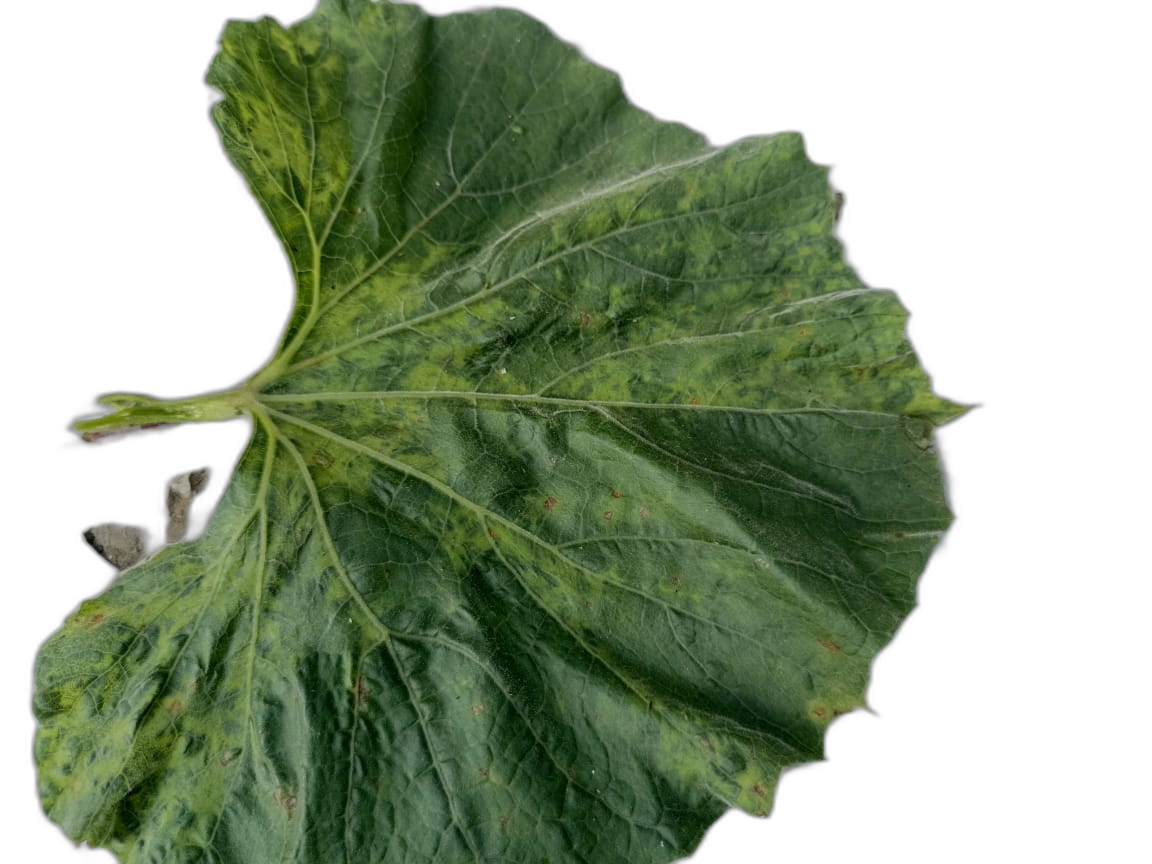
Crop: Bottle Gourd
Label: Mosaic_Virus